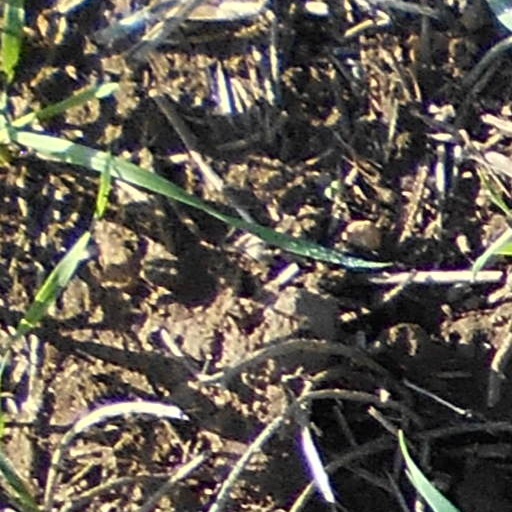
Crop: wheat